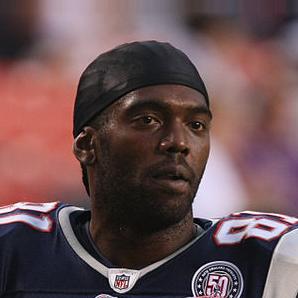
Age: 31